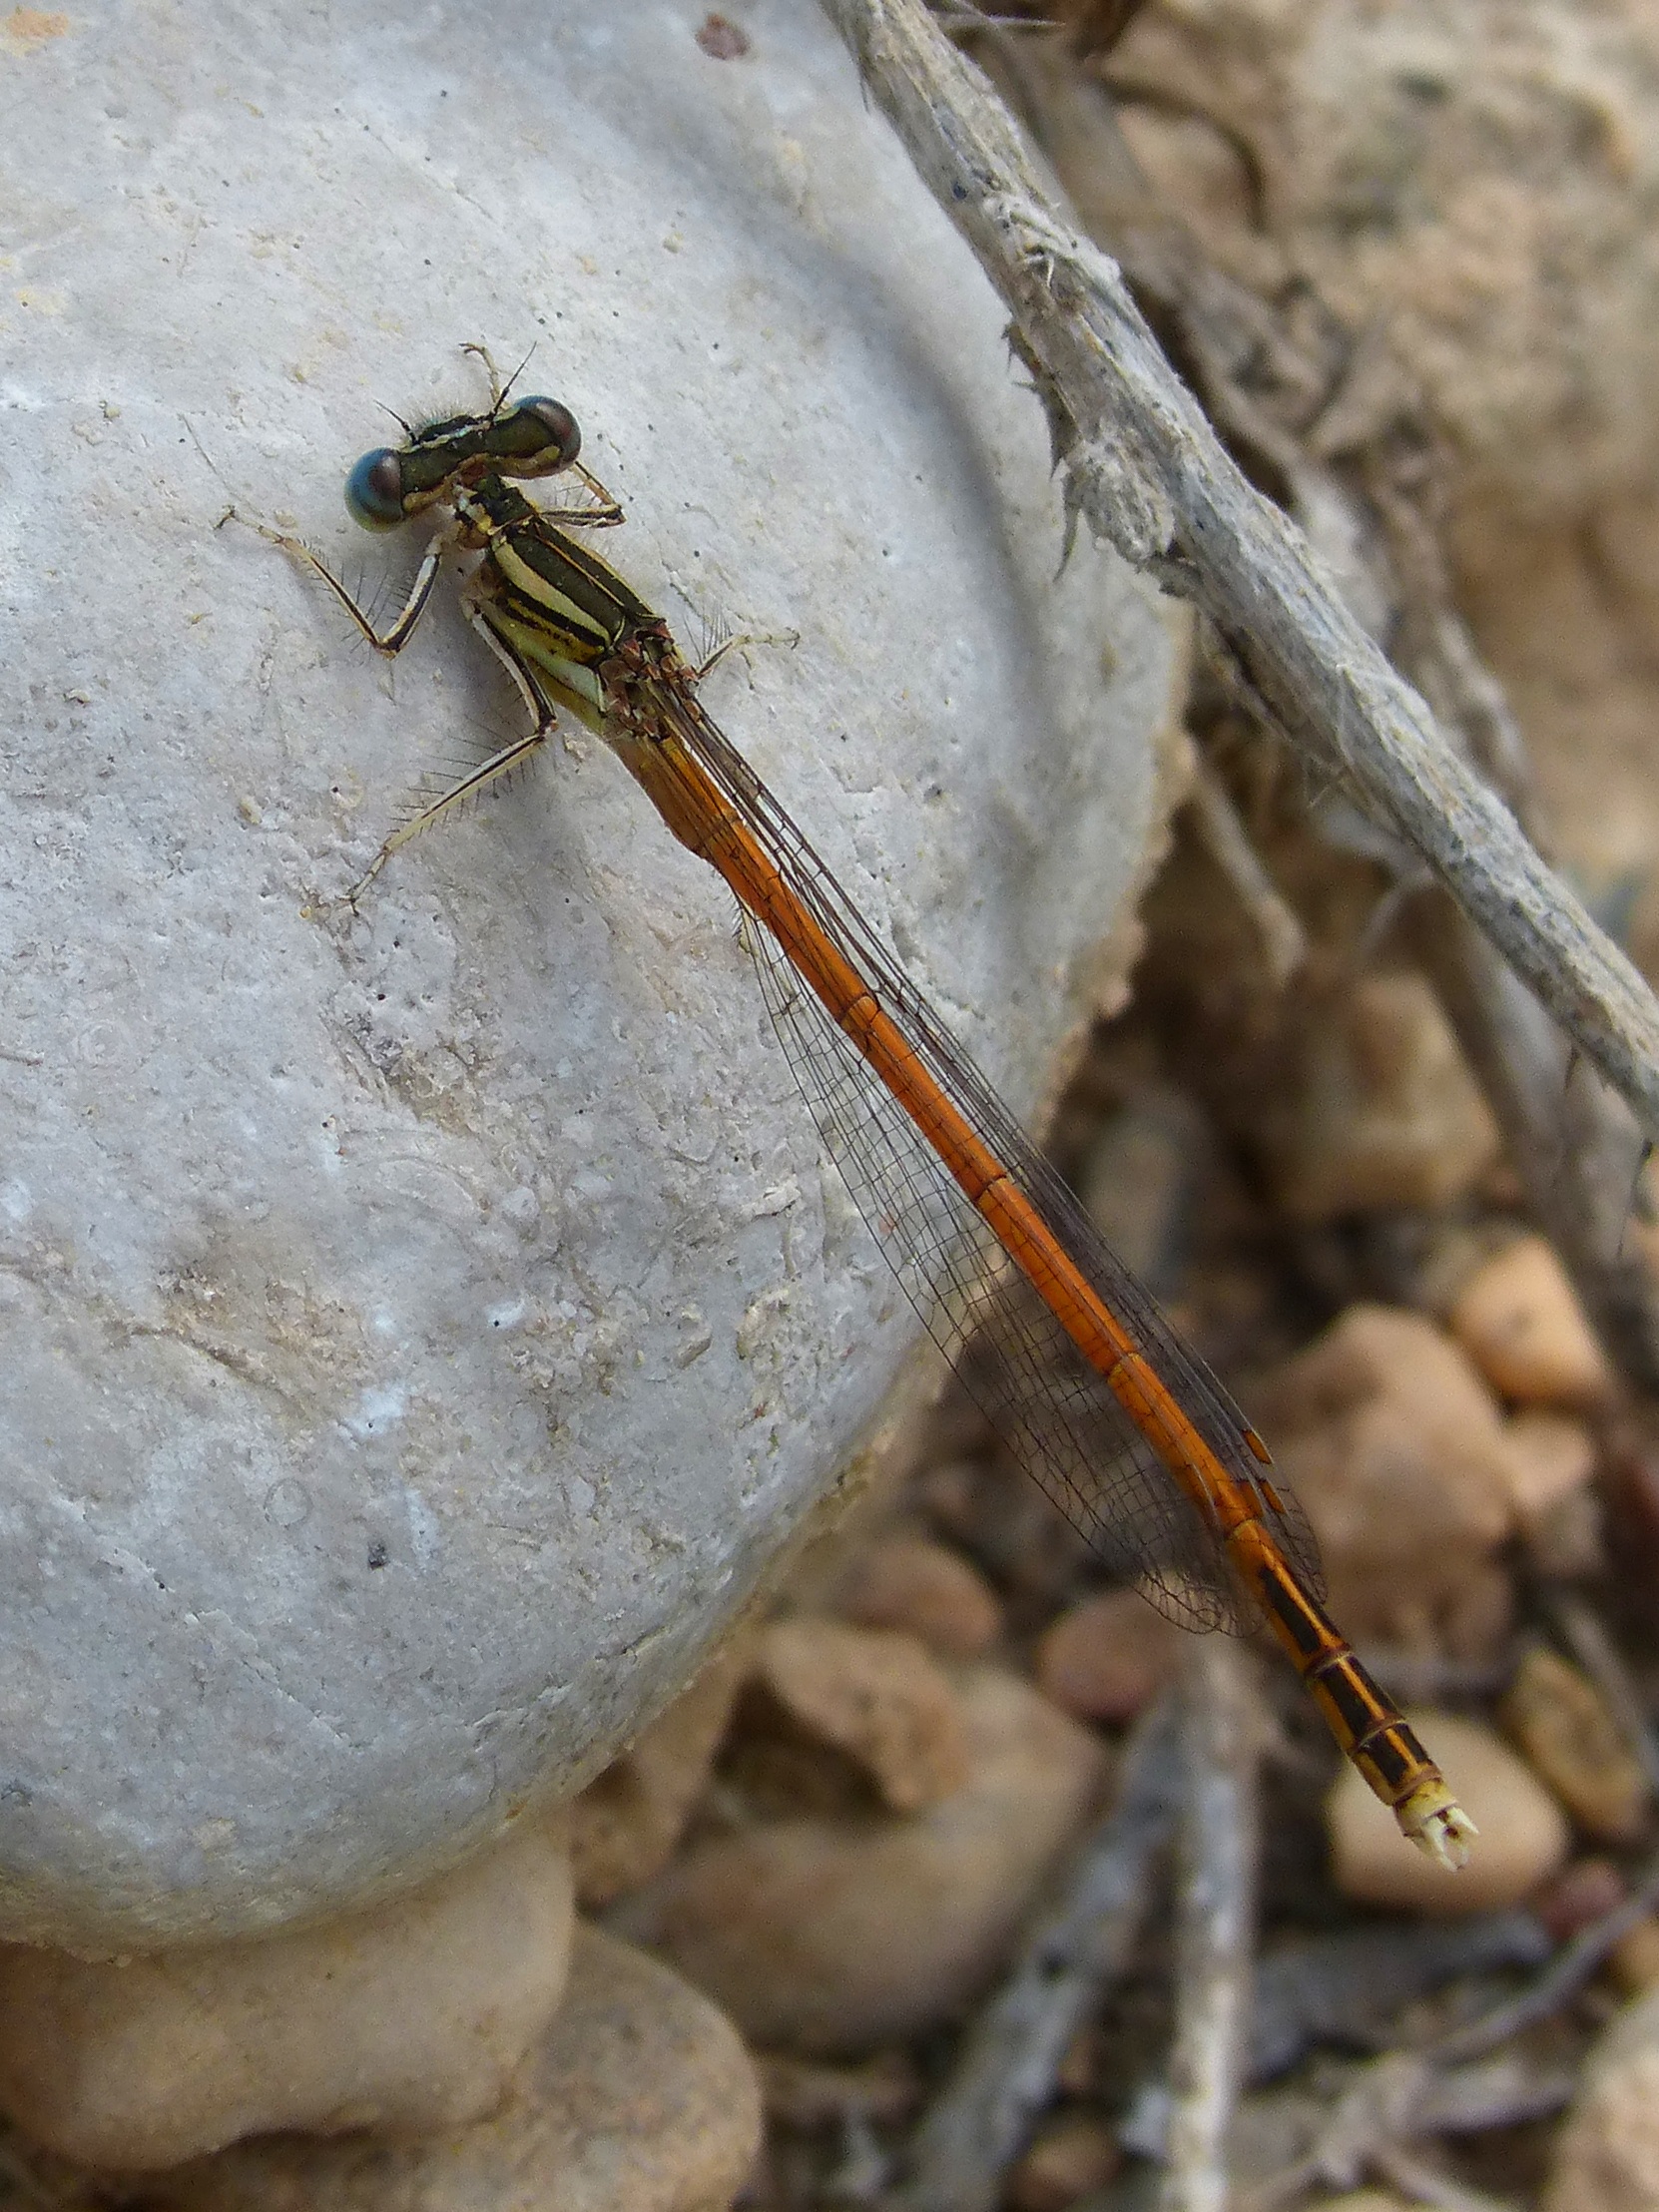
wildlife, insect, amphibian, fauna, invertebrate, close up, dragonfly, beauty, macro photography, ephemeroptera, blue eyes, red dragonfly